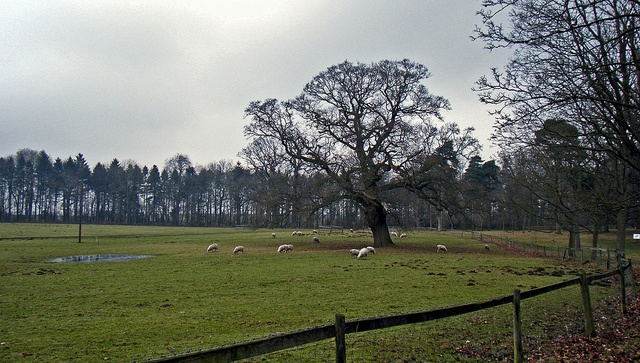
tree are many animals standing in a field next to a big tree
A group of animals walking across a lush green field..
Animals feeding on the grass field in the distance.
Some animals grazing in a big grassy field.
A herd of sheep grazing in the field